1963 Italian general election

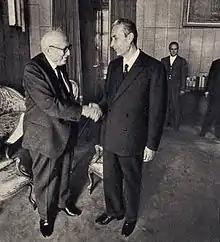
The DC's leader Aldo Moro with the PSI's one Pietro Nenni.

During the First Republic, the Christian Democracy slowly but steadily lost support, as society modernised and the traditional values at its ideological core became less appealing to the population. Various options of extending the parliamentary majority were considered, mainly an opening to the left ("apertura a sinistra"), i.e. to the Socialist party (PSI), which after the 1956 events in Hungary had moved from a position of total subordination to the Communists, to an independent position. Proponents of such a coalition proposed a series much-needed "structural reforms" that would modernize the country and create a modern social-democracy. In 1960, an attempt by the right wing of the Christian Democrats to incorporate the neo-fascist Italian Social Movement (MSI) in the Tambroni government led to violent and bloody riots (Genoa, Reggio Emilia), and was defeated.